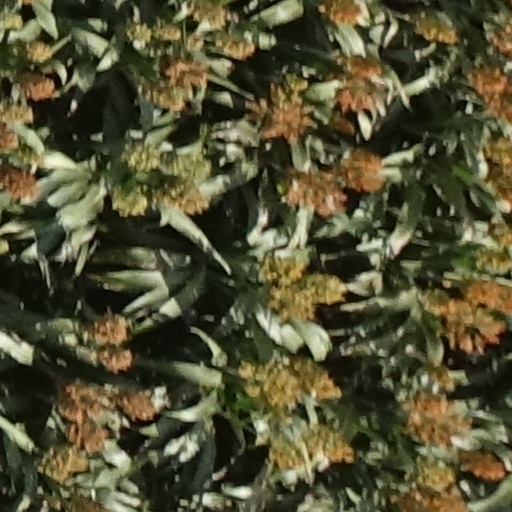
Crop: sorghum